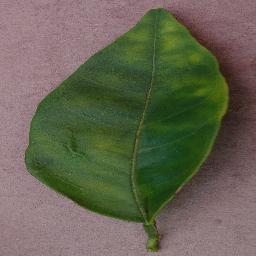
Label: Orange___Haunglongbing_(Citrus_greening)